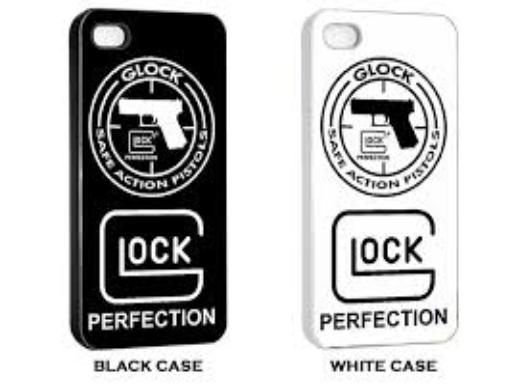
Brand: Glock-2
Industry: Clothes